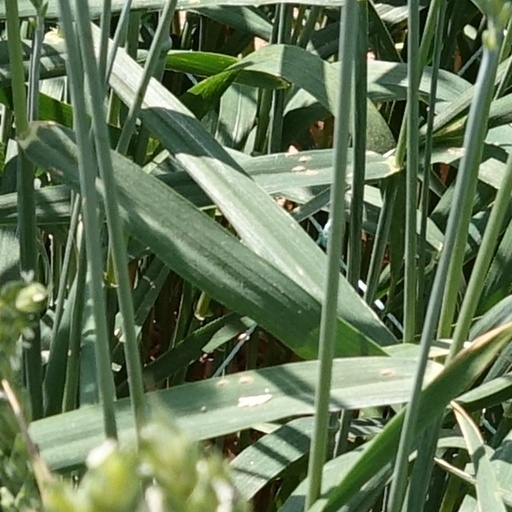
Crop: wheat